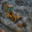
Label: tractor